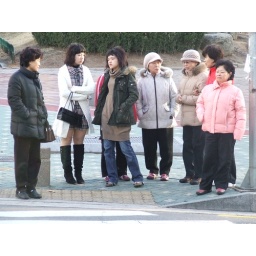
The ladies were waiting to cross the street near my apartment.